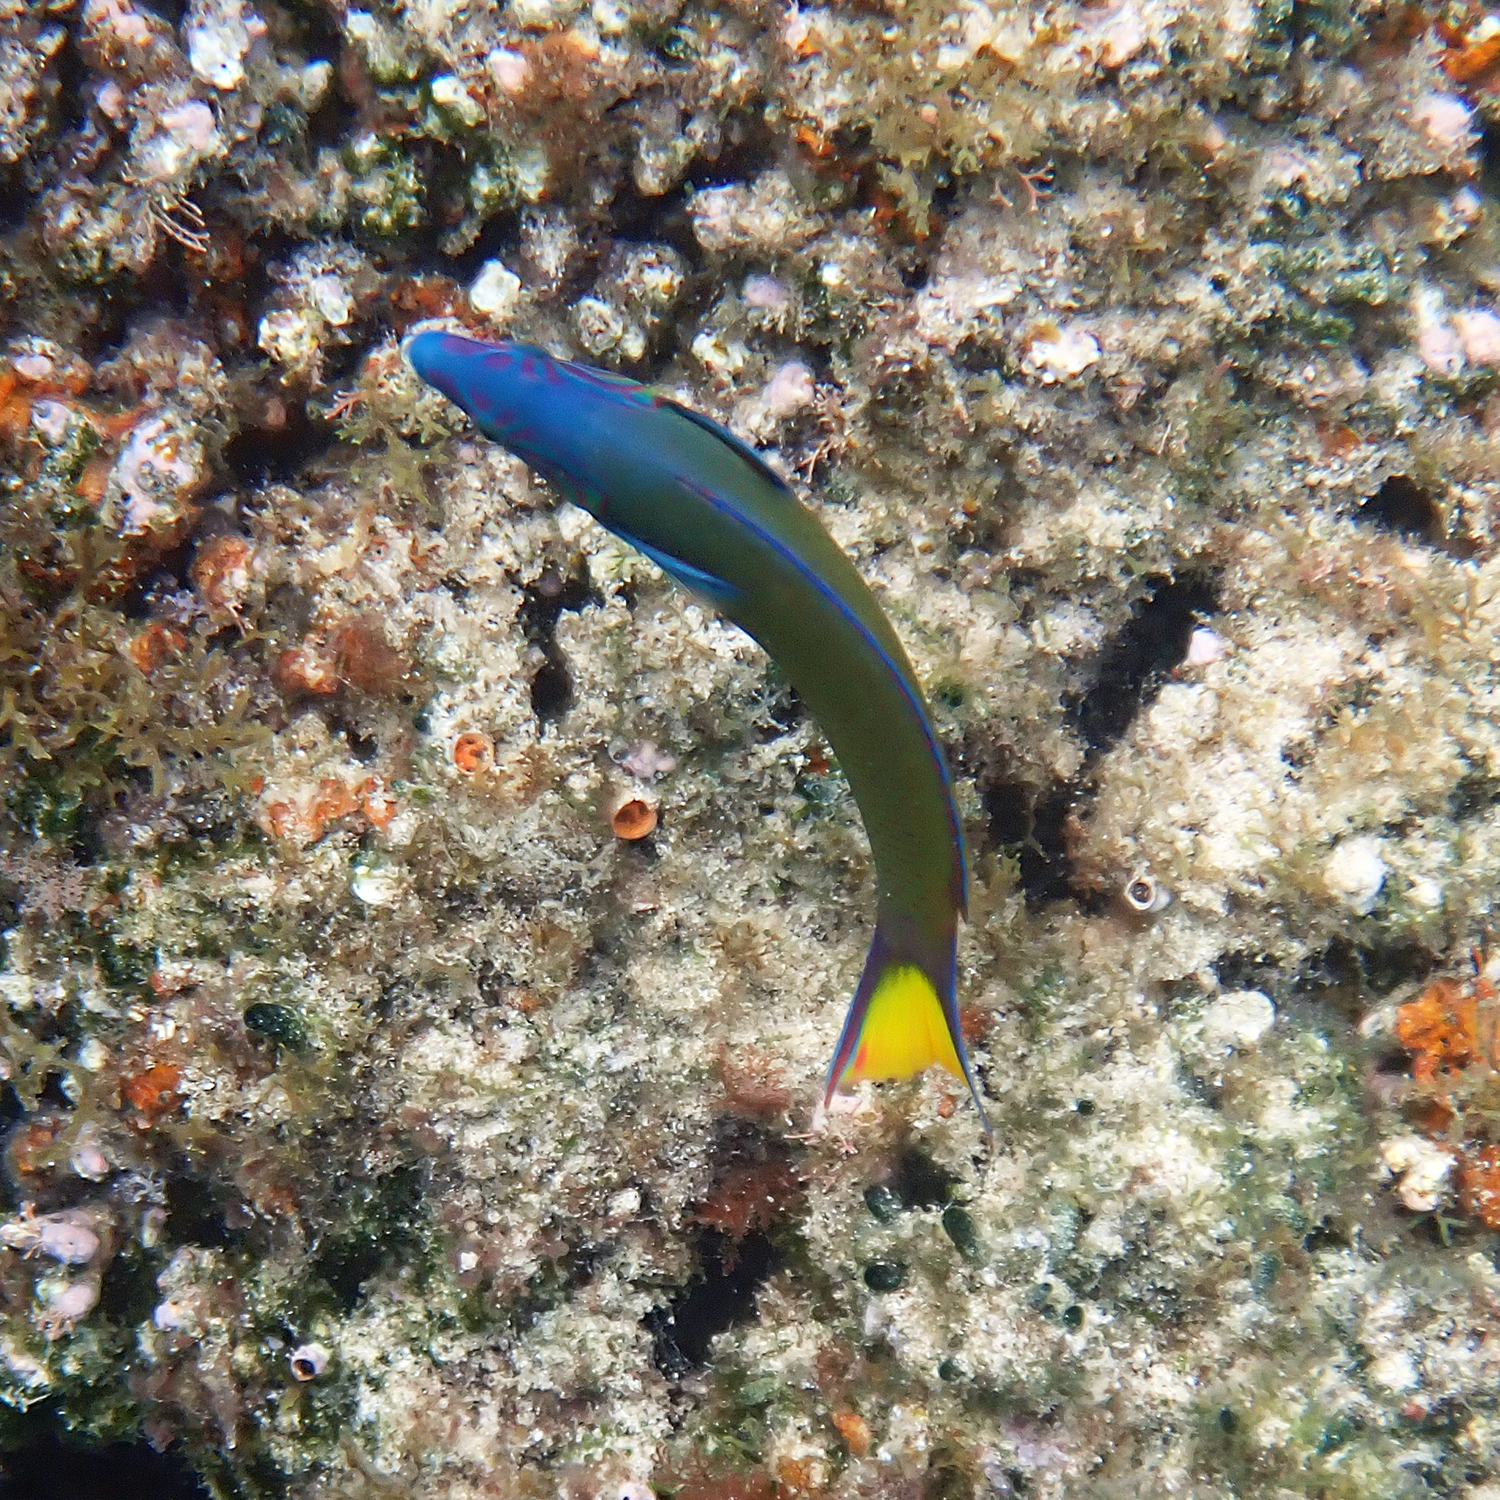
Thalassoma lunare (Moon Wrasse)